Hollywood (cigarette)

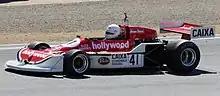
1976 March 761 c/n 761-8, raced by Robin Hunter at the 2011 Monterey Historics Races at Laguna Seca.

During the 1977 Formula One season, the March F1 Team was sponsored by Hollywood cigarettes. Alex Ribeiro drove the car during all races.